Stoyan Christowe

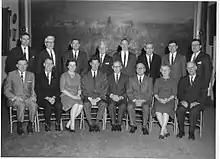
The 1964 Vermont Senate

In 1922, he moved to a Chicago suburb in search of a career, and eventually started freelancing as a book reviewer for the "Chicago Daily News". He was dispatched to the Balkans as a correspondont from 1927 to1929. Christowe was stationed in Bulgaria during this period, ultimately becoming a comrade of Aleksandar Balabanov and Elin Pelin. In 1928, Christowe, then using the surname "Hristov" visited Greece, but intentionally avoided the village of his birth for the fear of being conscripted as a soldier in the Greek army. As a correspondent in Sofia he interviewed Ivan Mihailov, Tsar Boris III, Vlado Chernozemski and others. Stoyan eventually became a well-recognized expert on that region. His book, "Heroes and Assassins", became required reading for those seeking to understand the post-World War Balkans, as well as the factional politics of Macedonia, the principal player in it being the Internal Macedonian Revolutionary Organization.